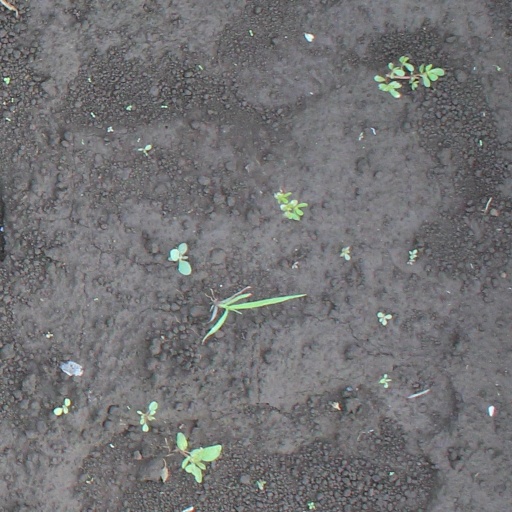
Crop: soybean